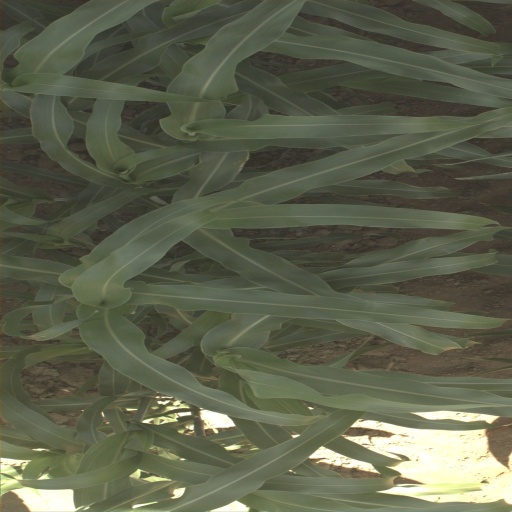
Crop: sorghum